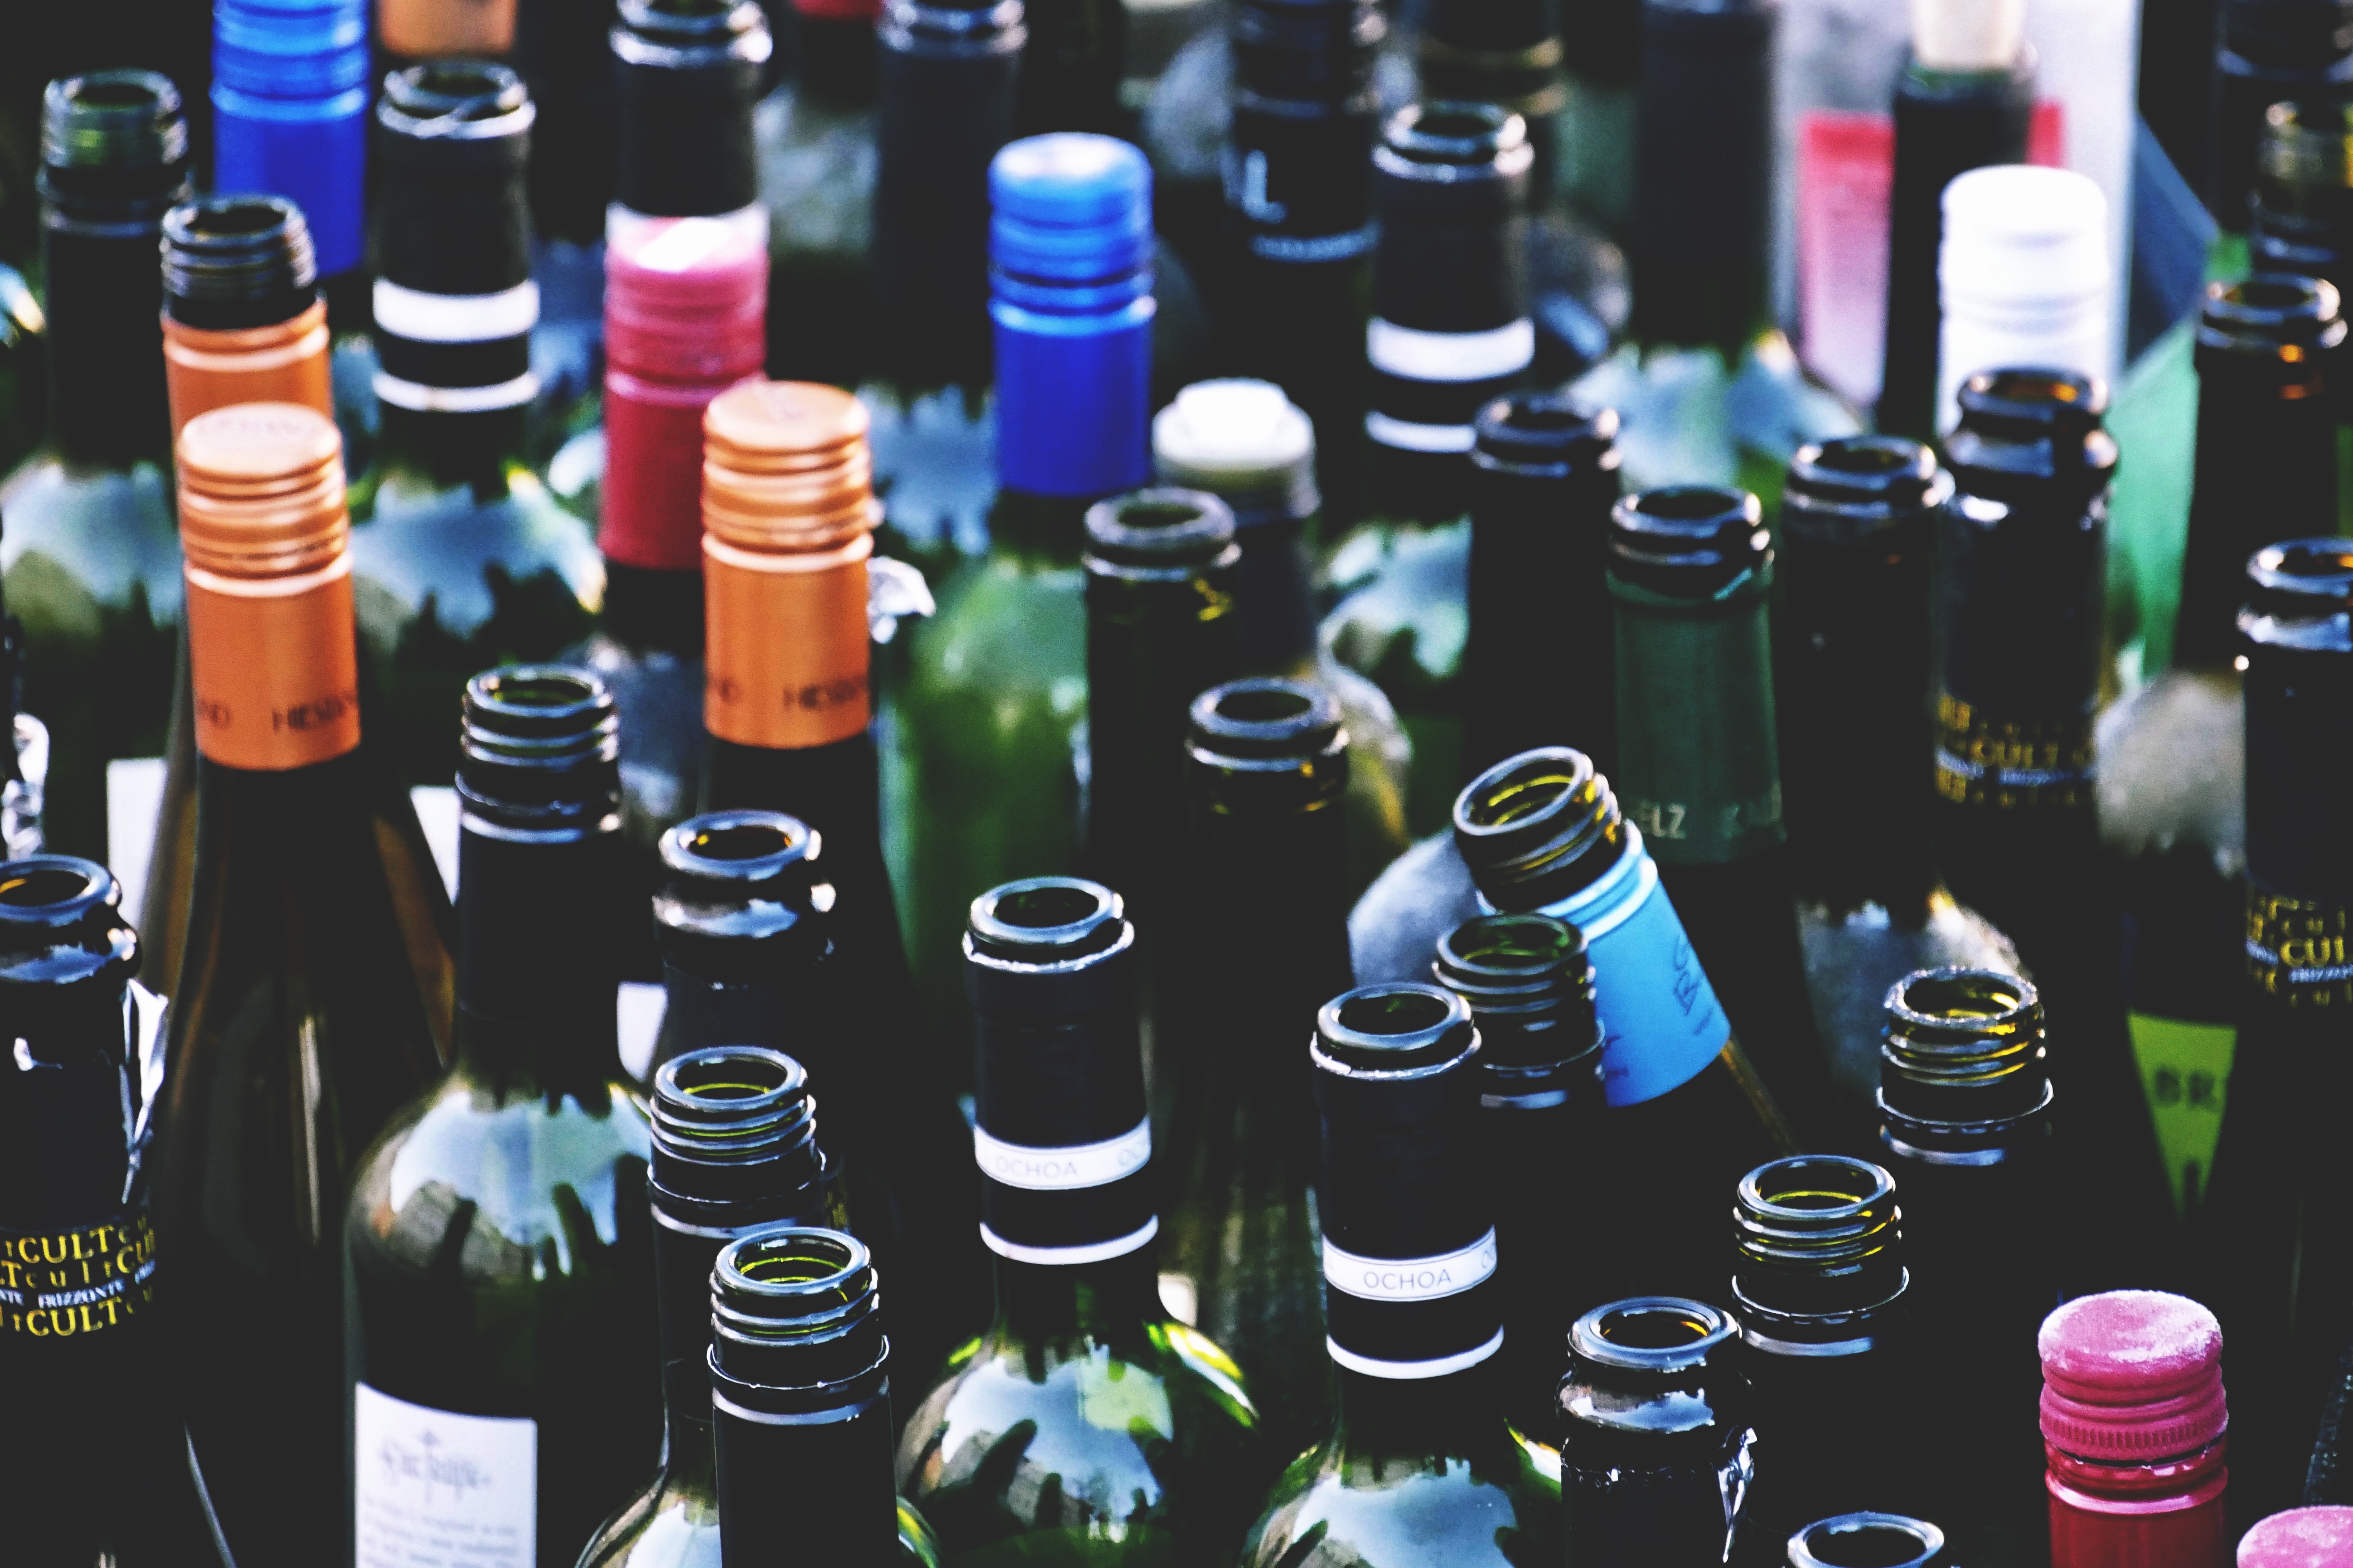
bottle, glass bottle, water, alcohol, drink, collection